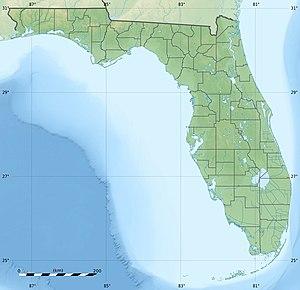
Carte physique vierge de l'état de Floride, États-Unis, destinée à la géolocalisation, avec limite des comtés. Equirectangular projection, WGS84 datum Standard meridian: 083° 49' 30"" W Central parallel: 27° 45' N Topographic scale: 1:2,800,000 (precision: 700 m) Geographic limits of the map: West: 087° 51' W East: 079° 48' W North: 31° 12' N South: 24° 18' N"
Le Sebring International Raceway est un circuit automobile situé à Sebring, en Floride, aux États-Unis. S'y court les 12 Heures de Sebring, une épreuve de l'United SportsCar Championship.
Little Rabbit Key est une île des Keys, archipel des États-Unis d'Amérique situé dans l'océan Atlantique au sud de la péninsule de Floride. Elle est située dans la baie de Floride et relève du parc national des Everglades.
Hog Key est une île des Dix-mille îles, archipel des États-Unis d'Amérique situé dans l'océan Atlantique au sud-ouest de la péninsule de Floride. Elle est située dans le golfe du Mexique et relève du parc national des Everglades.
Les Buttonwood Keys sont des îles des Keys, archipel des États-Unis d'Amérique situé dans l'océan Atlantique au sud de la péninsule de Floride. Elles sont situées dans la baie de Floride et relèvent du parc national des Everglades.
Le lac Istokpoga est un lac américain situé dans le comté de Highlands, en Floride.